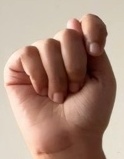
ASL sign: T